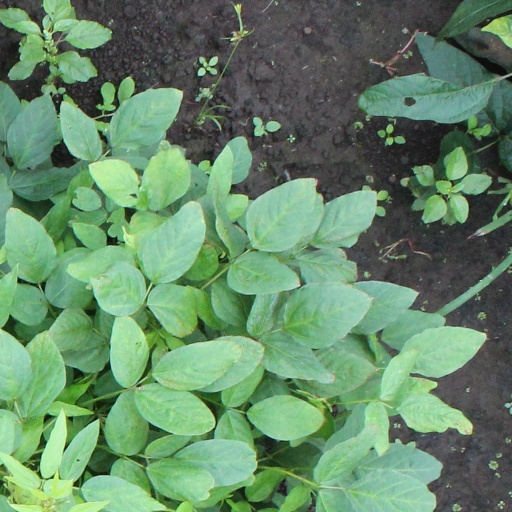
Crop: soybean